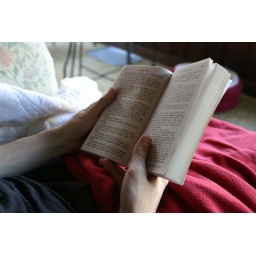
The wastelands, dark tower book 3 by Stephen King